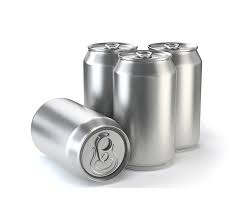
Label: metal